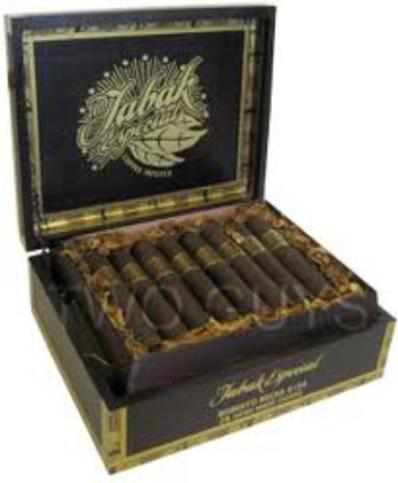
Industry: Necessities